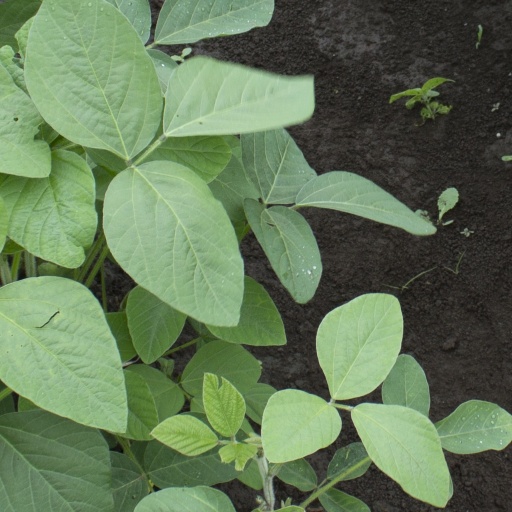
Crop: soybean